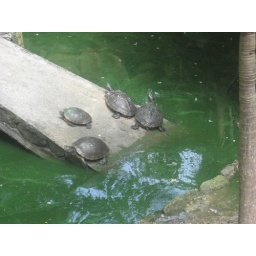
Turtles - in very green water